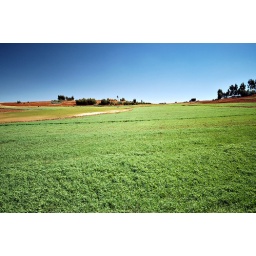
An unusual field of green in Ethiopia